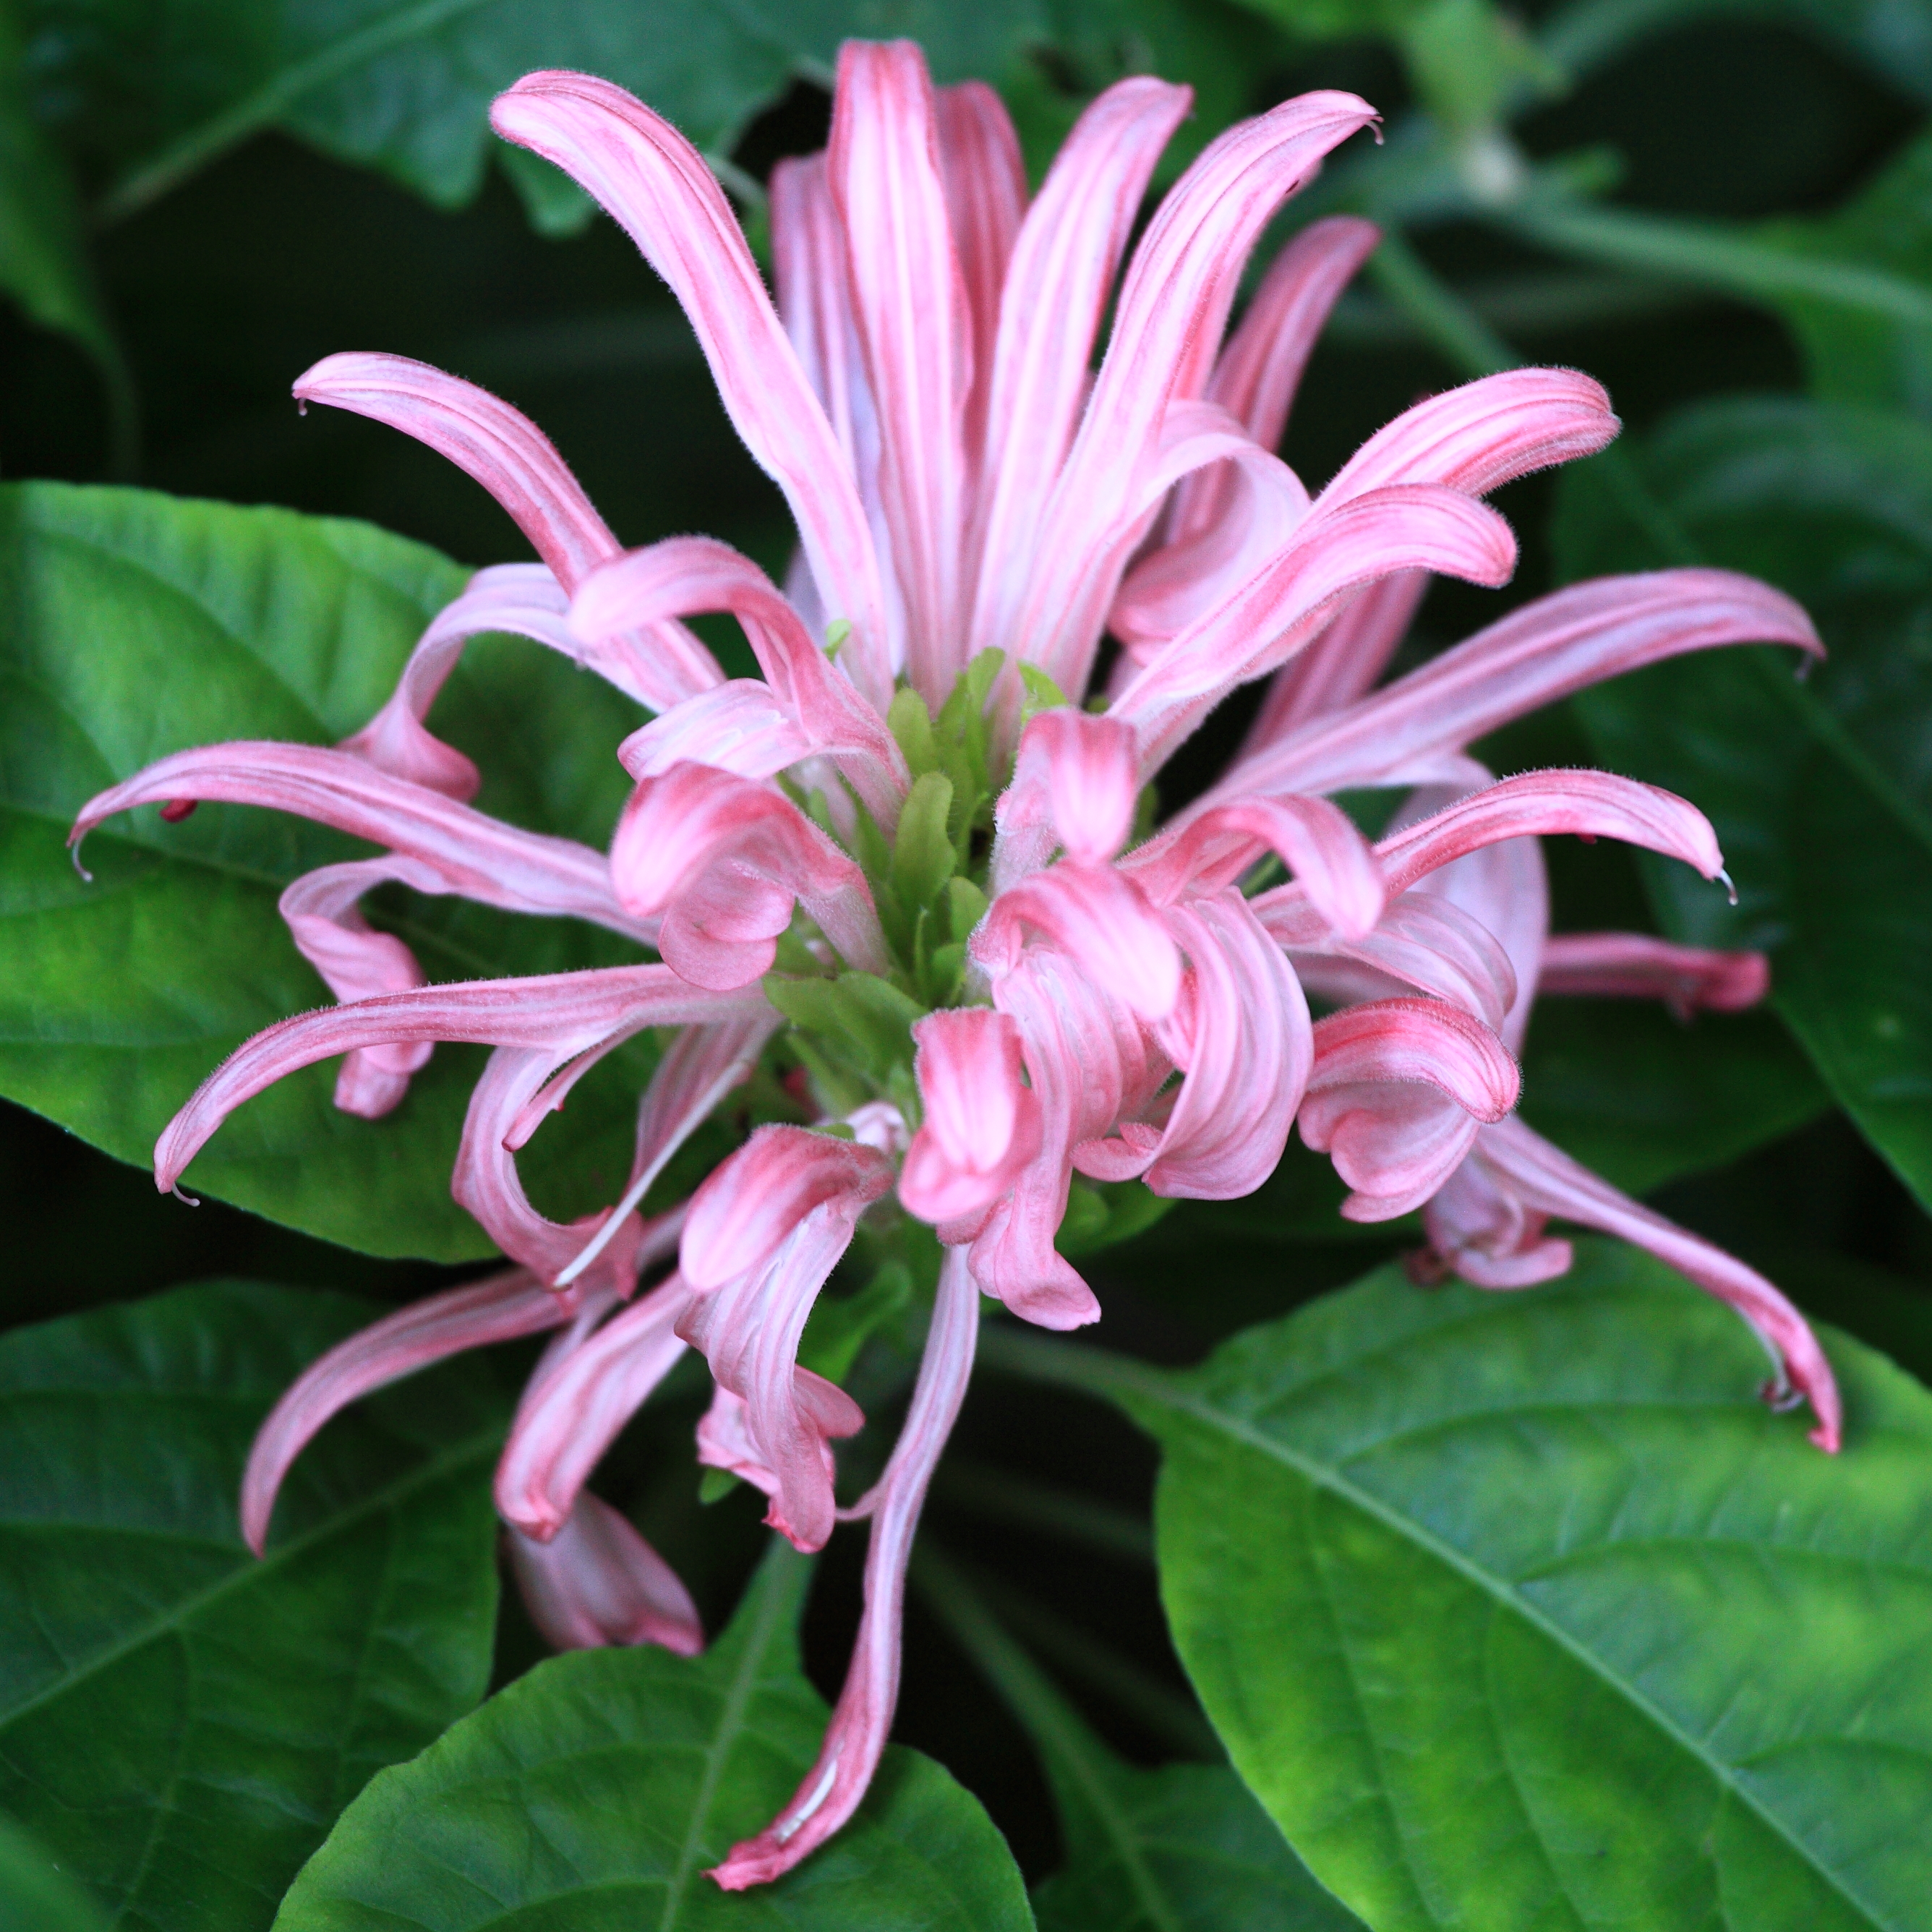
plant, flower, high, herb, botany, flora, shrub, 5d, hires, markii, plume, hi, res, resolution, brazilian, carnea, pohliana, jacobinia, flowering plant, land plant, passion flower family, scarlet beebalm, taxonomy binomial justiciacarnea